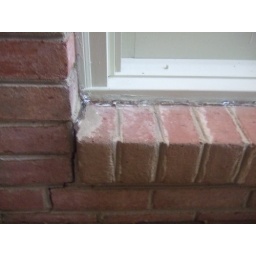
window facing screen porch... notice crack in lower left